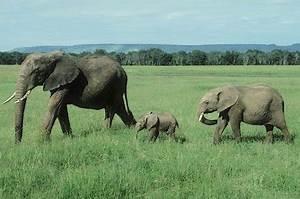
elephant